Pedro Jordano

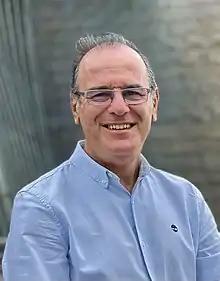
Pedro Jordano. 2021.

Pedro Diego Jordano Barbudo (born July 23, 1957, in Cordoba, Spain) is an ecologist, conservationist, researcher, focused on evolutionary ecology and ecological interactions. He is an honorary professor and associate professor at University of Sevilla, Spain. Most of his fieldwork is done in Parque Natural de las Sierras de Cazorla, Segura y Las Villas, in the eastern side of Andalucia, and in Doñana National Park, where he holds the title of Research Professor for the Estación Biológica Doñana, Spanish Council for Scientific Research (CSIC). Since 2000 he has been actively doing research in Brazil, with fieldwork in the SE Atlantic rainforest.